Skeppsholmen

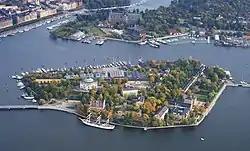
Aerial photo of Skeppsholmen, September 2012.

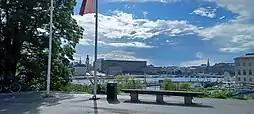
View from Skeppsholmen to the royal palace Stockholm July 2023

Skeppsholmen is one of the islands of Stockholm. It is connected with Blasieholmen and Kastellholmen by bridges. It is accessible by foot from Kungsträdgården, past the Grand Hôtel and Nationalmuseum, by bus number 65, or by boat from Slussen, Djurgården or Nybroplan.